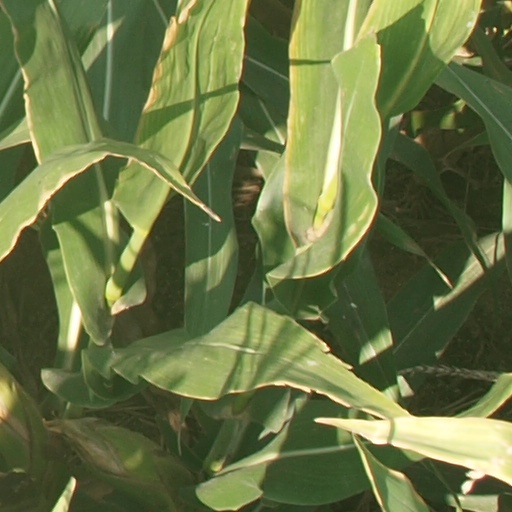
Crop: maize; corn